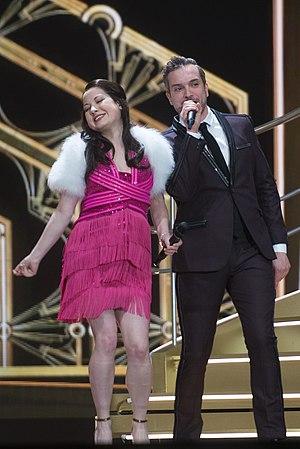
Still in Love with You est la chanson du groupe Electro Velvet qui représente le Royaume-Uni au Concours Eurovision de la chanson 2015 à Vienne.